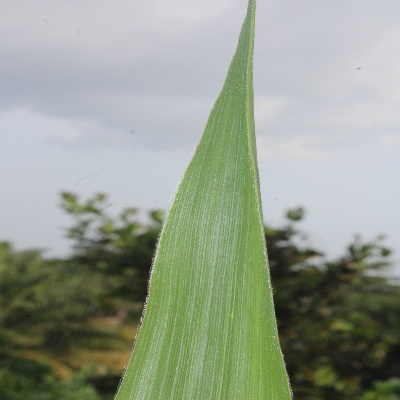
Crop: Maize
Condition: healthy